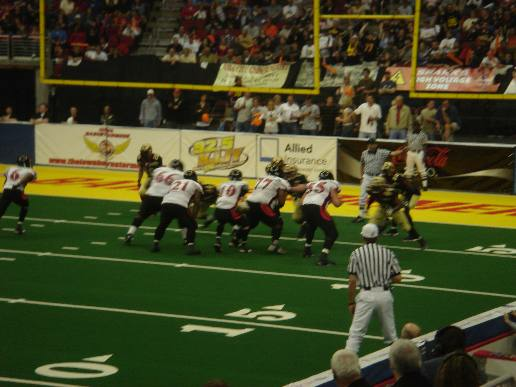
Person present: Yes